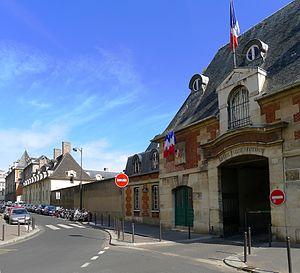
Rue Bichat (hôpital Saint-Louis) - Paris X